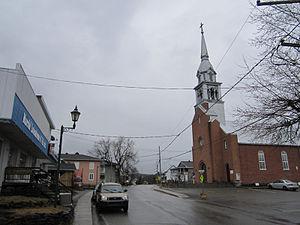
Église de Sainte-Béatrix
Sainte-Béatrix est une municipalité dans la municipalité régionale de comté de Matawinie au Québec, située dans la région administrative de Lanaudière.